Sacred Heart

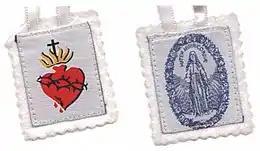
Model of the Scapular of the Sacred Heart revealed by the Virgin Mary to Estelle Faguette in Pellevoisin

In the Catholic tradition, the Sacred Heart has been closely associated with Acts of Reparation to Jesus Christ. In his encyclical "Miserentissimus Redemptor", Pope Pius XI stated: "The spirit of expiation or reparation has always had the first and foremost place in the worship given to the Most Sacred Heart of Jesus." The "Golden Arrow Prayer" directly refers to the Sacred Heart.